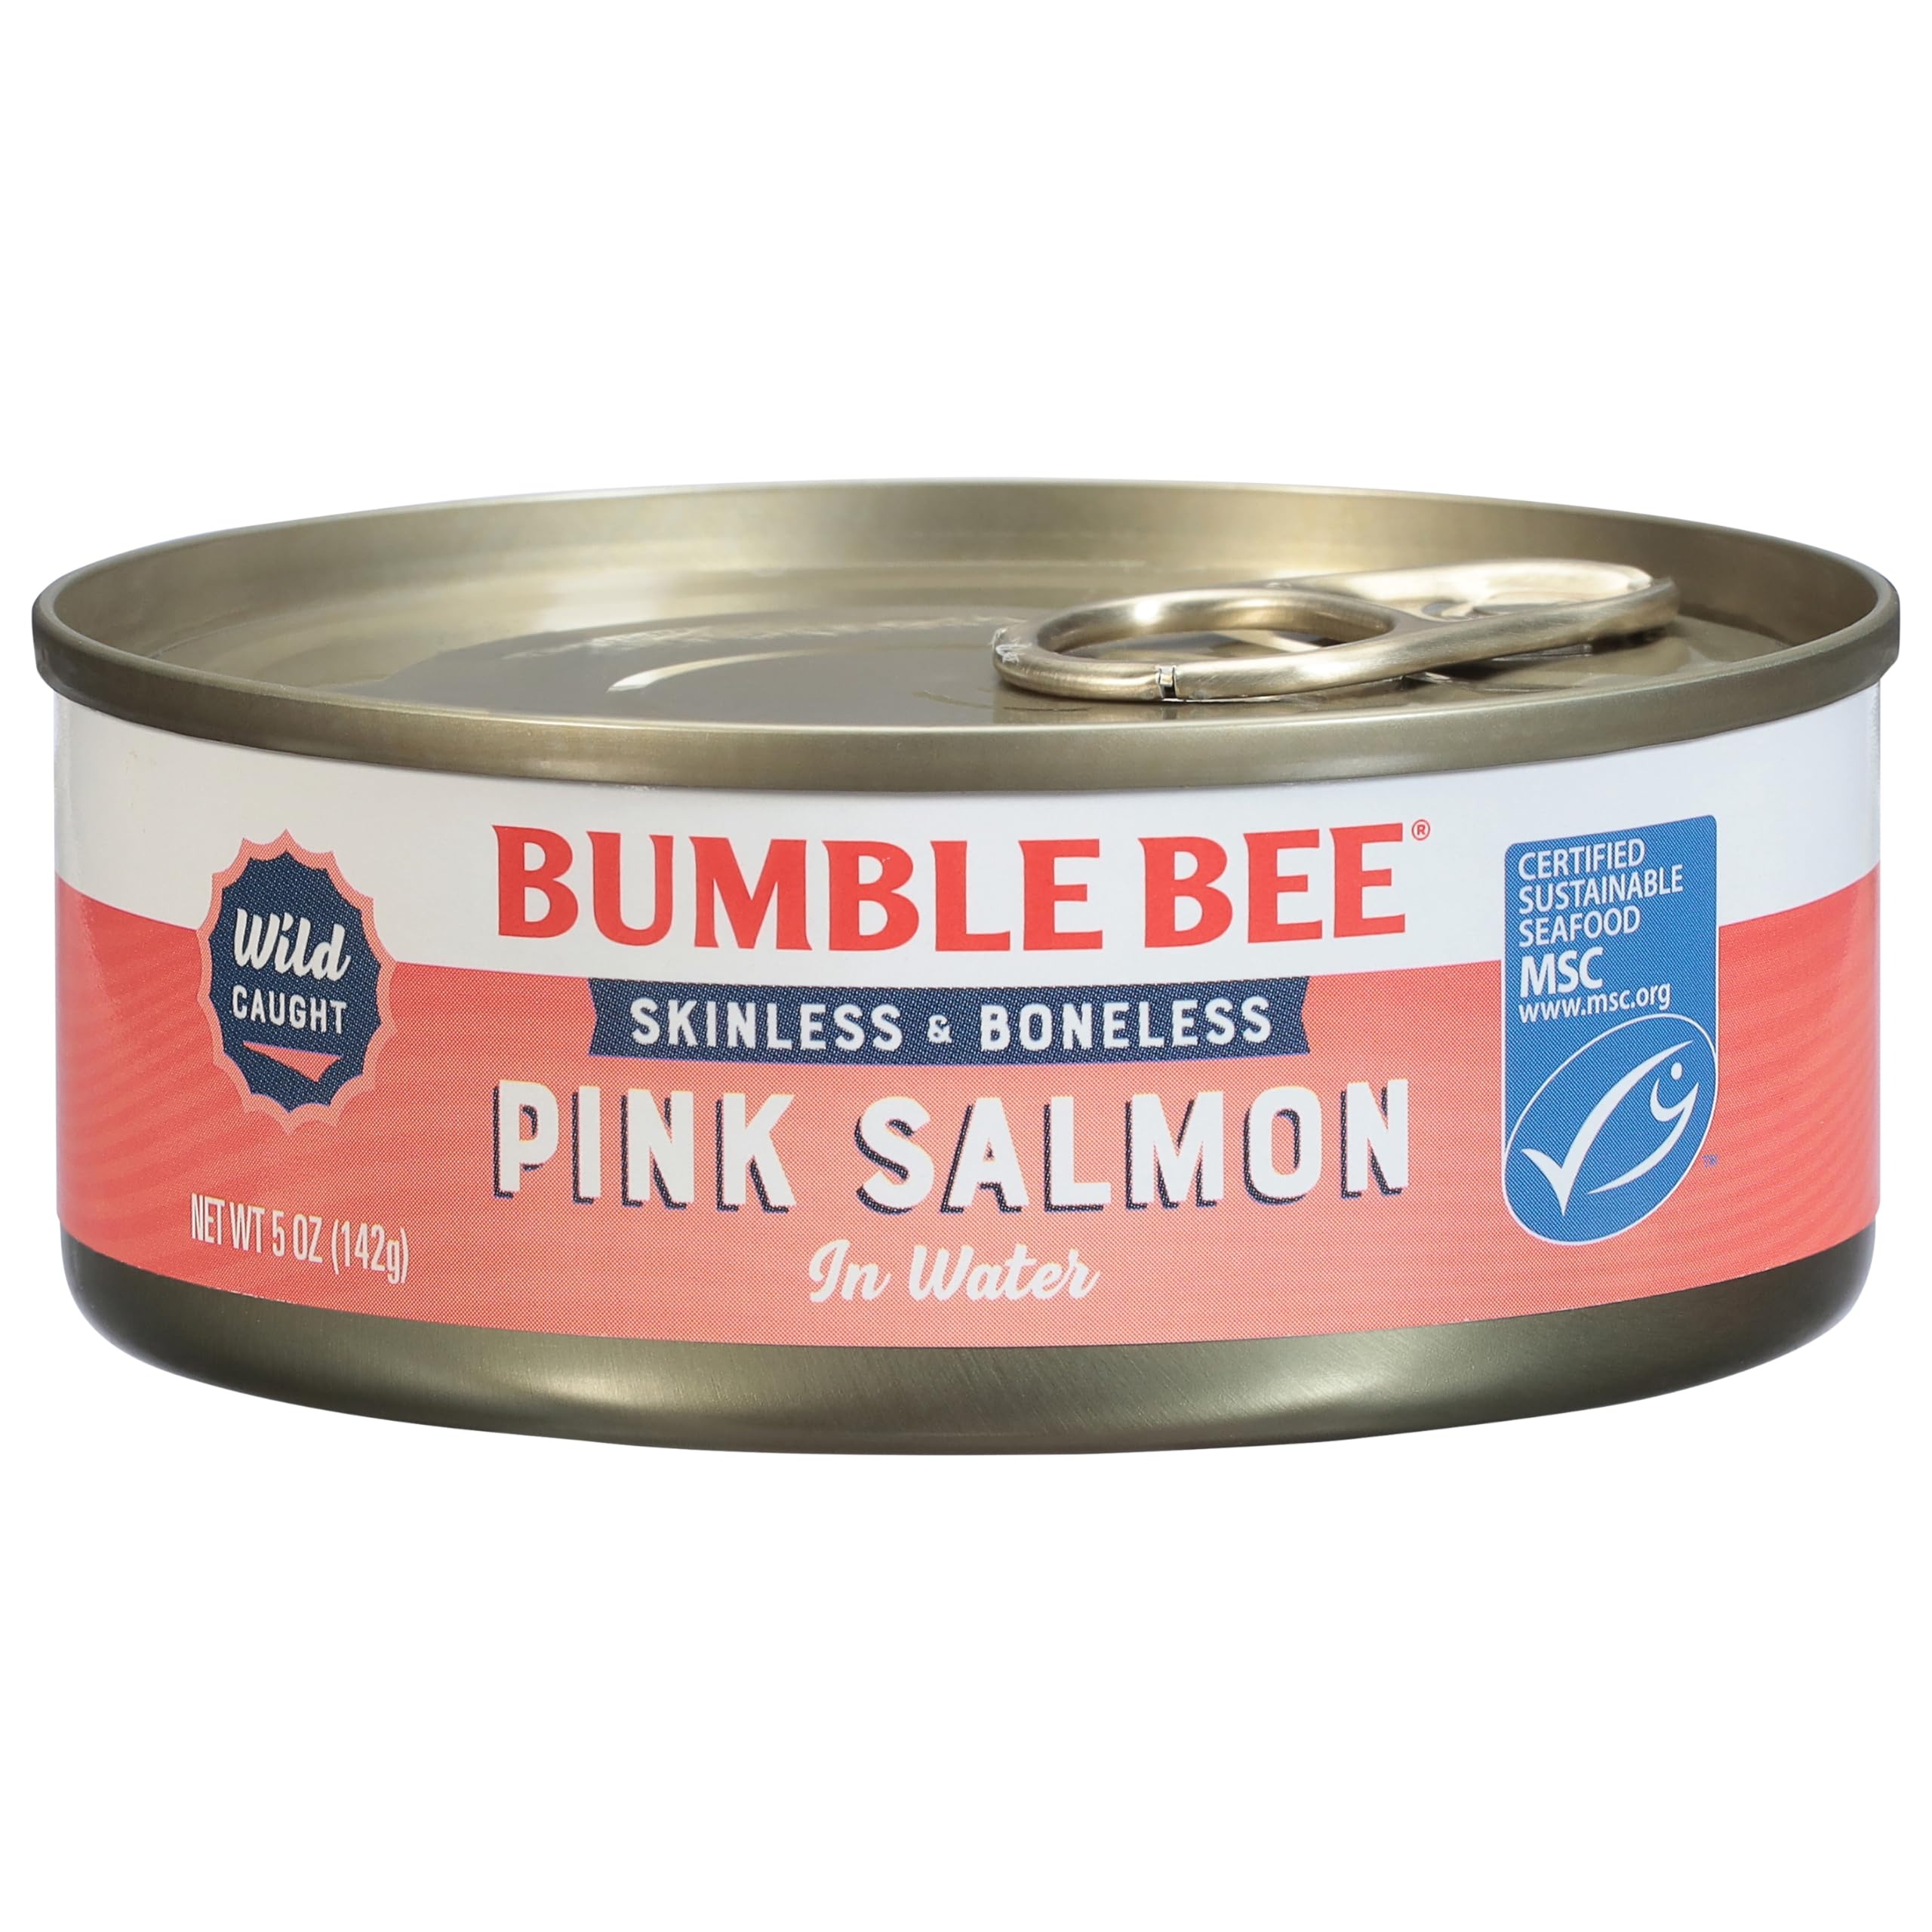
Item Name: Bumble Bee Skinless & Boneless Canned Pink Salmon in Water, 5 oz Can - Premium Wild Caught Salmon - 20g Protein per Serving - Gluten Free, Kosher, MSC Certified
Bullet Point 1: WILD CAUGHT SALMON: Indulge in the fresh, flavorful taste of wild salmon; Add the firm, pink and flavorful chunks of our skinless and boneless salmon to your favorite recipes, or simply enjoy the delicious salmon on its own
Bullet Point 2: EXCELLENT SOURCE OF PROTEIN: 5 ounce can of Bumble Bee Skinless & Boneless Pink Salmon in Water; Each can contains 20 grams of protein per serving (1 serving per can)
Bullet Point 3: CONVENIENT & SATISFYING SNACK: Enjoy a can of Bumble Bee Skinless & Boneless Pink Salmon in Water as a great-tasting, protein-packed seafood snack, as a healthy lunch or as part of any other meal
Bullet Point 4: PERFECT FOR SALMON RECIPES: Enjoy Bumble Bee salmon as a great-tasting, protein-packed snack or a quick meal—easily prepare a delicious lunch or dinner with premium Bumble Bee canned salmon
Bullet Point 5: PREMIUM WILD SALMON: Bumble Bee canned wild caught salmon is keto friendly, gluten free and Kosher Certified
Bullet Point 6: SUSTAINABLE BUMBLE BEE SALMON: Bumble Bee Skinless & Boneless Canned Pink Salmon in Water contains salmon sourced from a Marine Stewardship Council (MSC) certified sustainable fishery
Value: 5.0
Unit: Ounce

Price: 2.22